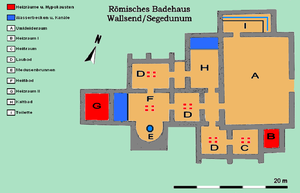
Cet article porte sur les forts et autres structures du mur d'Hadrien, système de fortifications fait de pierre et de terre et édifié de 122 à environ 128 dans l'ancienne province romaine de Bretagne, aujourd'hui en Cumbria et Northumberland dans le nord de l'Angleterre.